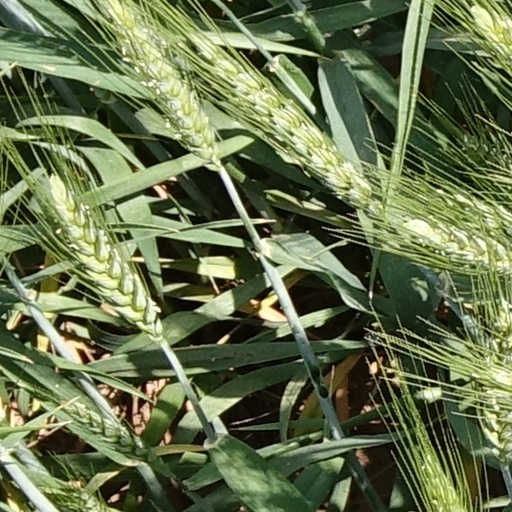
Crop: wheat